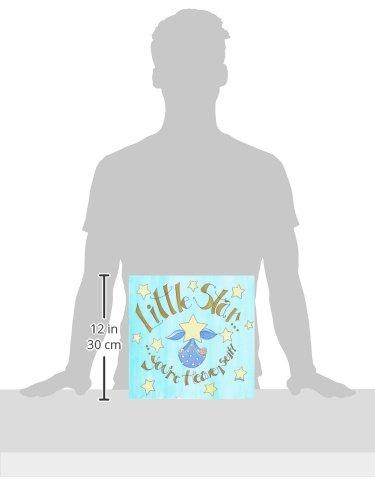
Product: The Kids Room by Stupell Little Star You're Heavent Sent Blue Bundled Baby Oval Wall Plaque
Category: Baby Products | Nursery | Décor | Wall Décor | Wall Plaques
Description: Check Out Our Whole Collection.
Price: $12.55